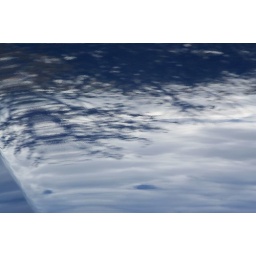
reflected sky from a blue car in the parking lot.